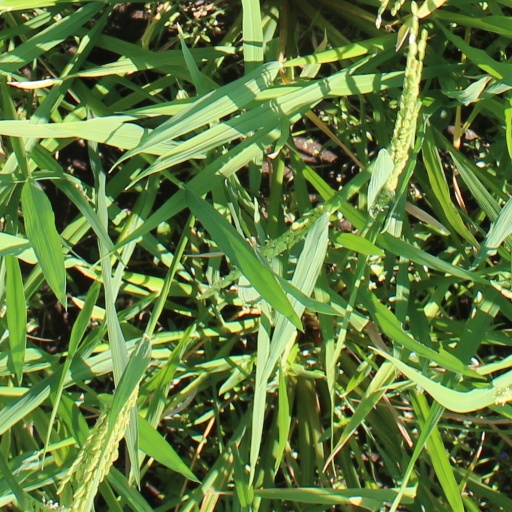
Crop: rice